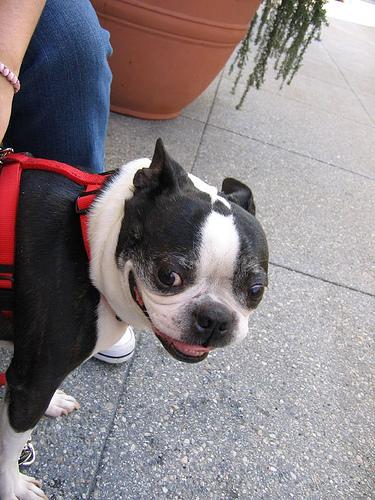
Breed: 230-n000084-Boston_bull